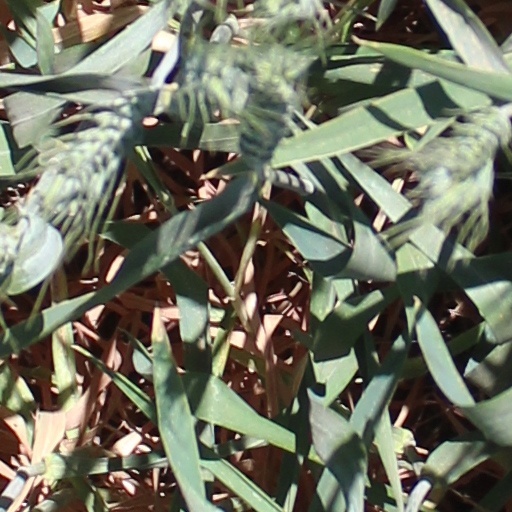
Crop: wheat